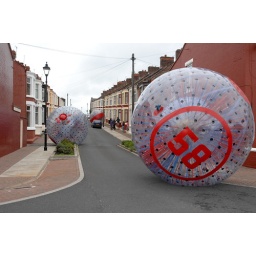
Bingo Zorb balls take over street